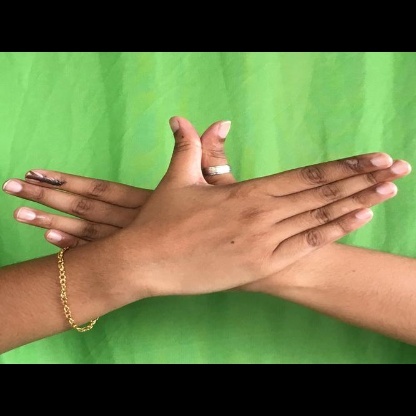
Mudra: Garuda